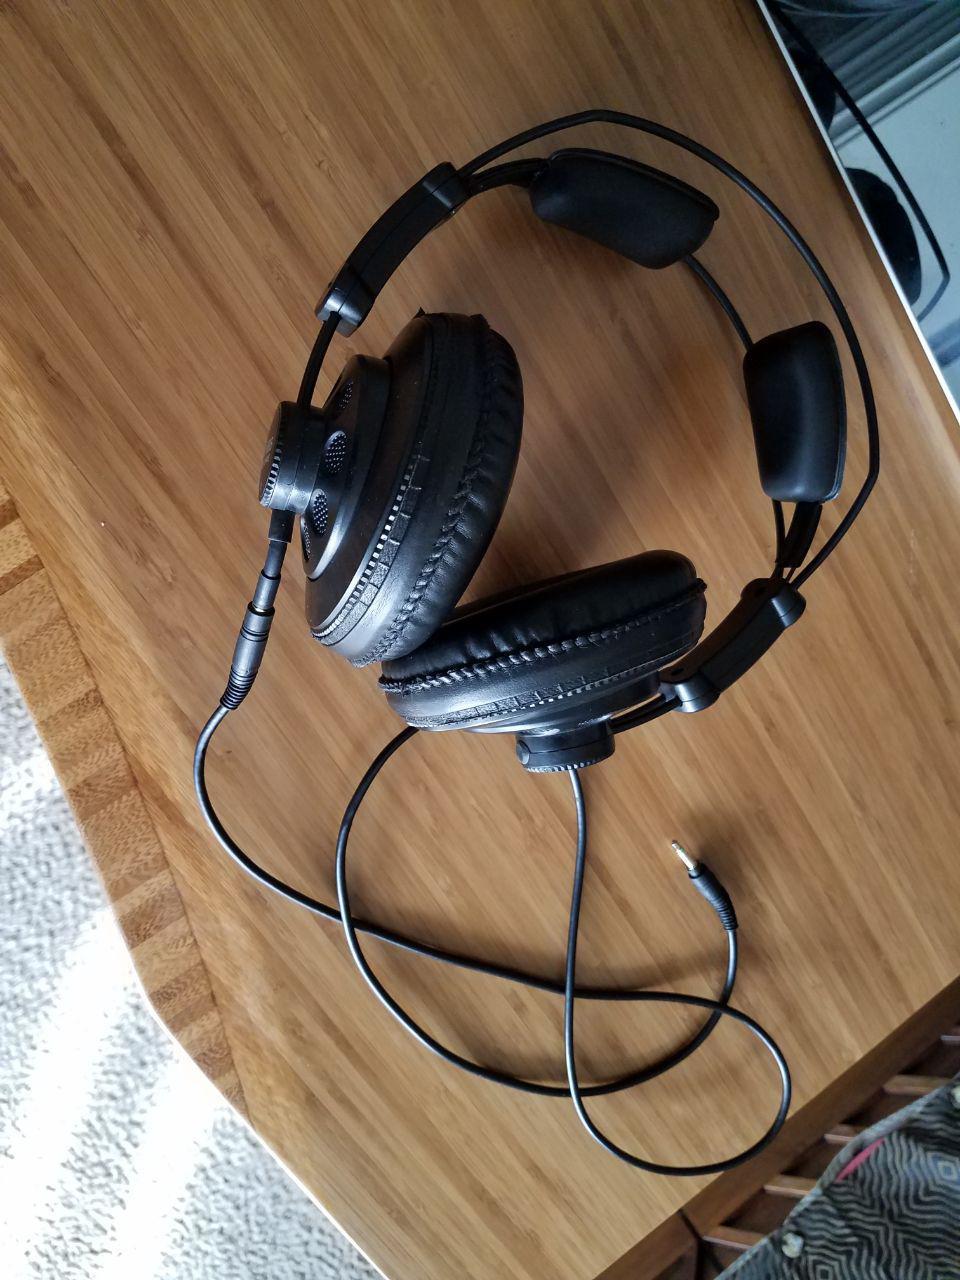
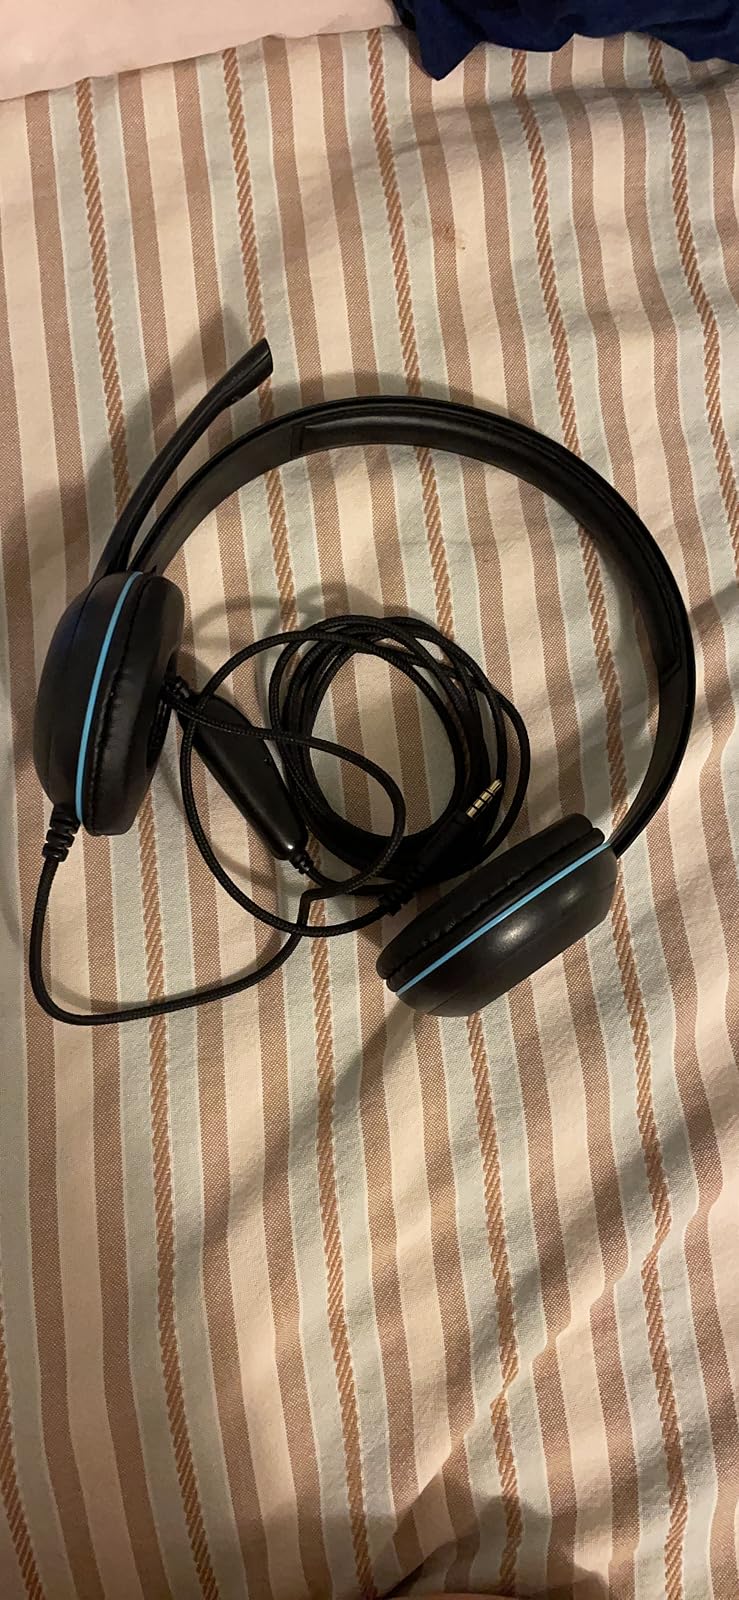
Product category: headphones
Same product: no